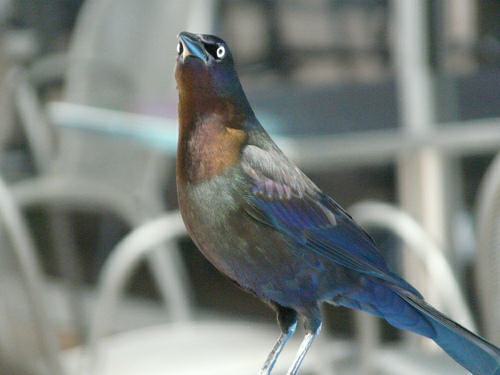
A photo of a boat tailed grackle